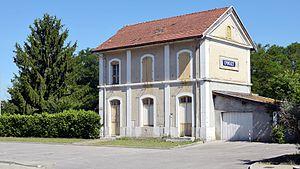
Épinouze, L'ancienne gare
Épinouze est une commune française située dans le département de la Drôme en région Auvergne-Rhône-Alpes.